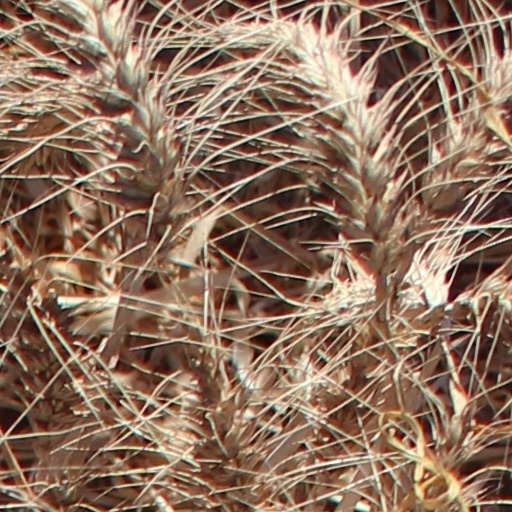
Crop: wheat